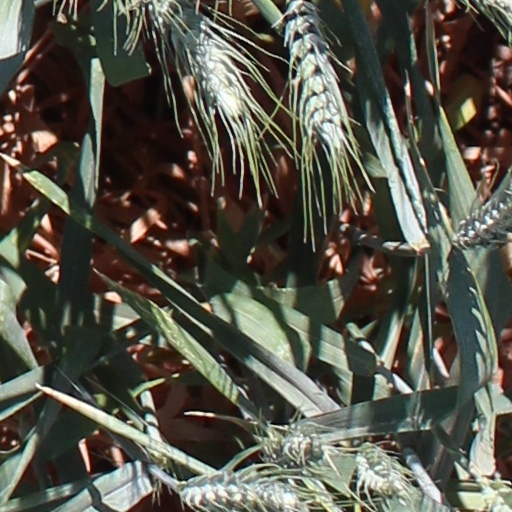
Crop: wheat